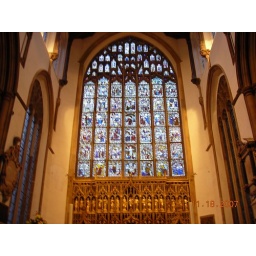
Stained glass window covering most of the front of the cathedral, just above the statues and altar.